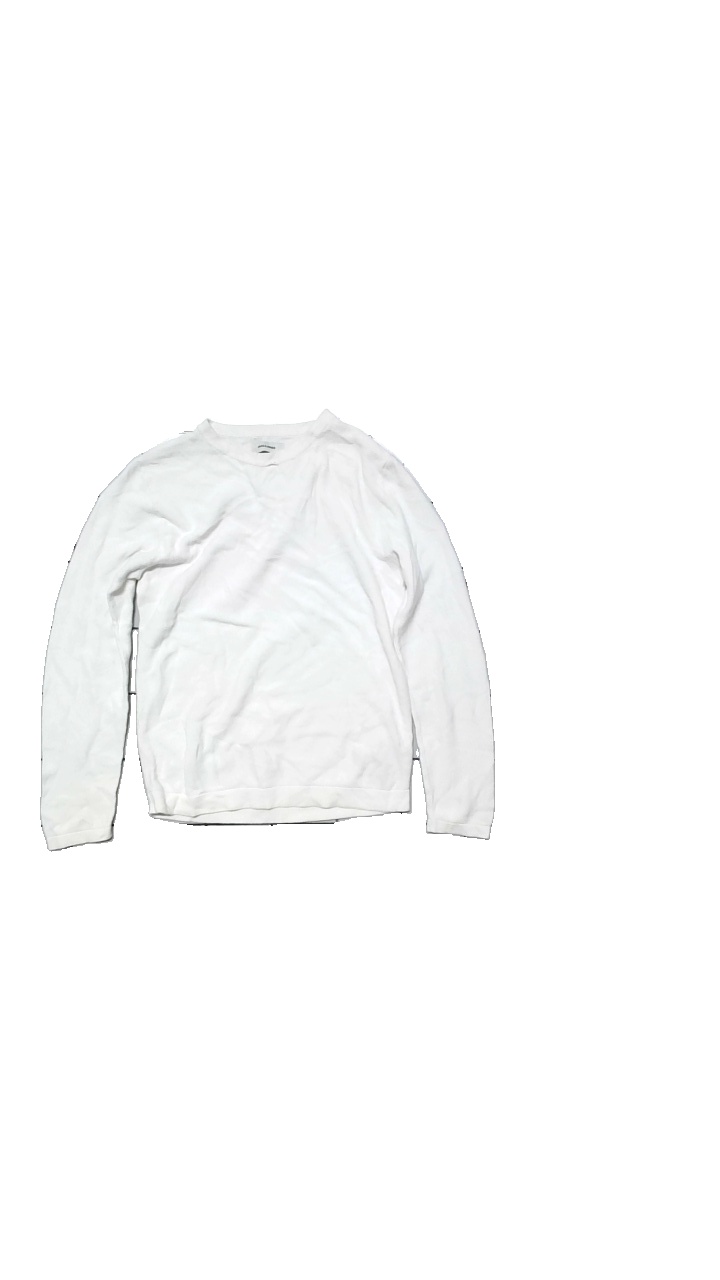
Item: Sweater (Men)
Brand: Jack And Jones
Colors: White
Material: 100% cotton
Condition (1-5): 3
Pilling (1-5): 3
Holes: Minor
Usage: Export
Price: <50